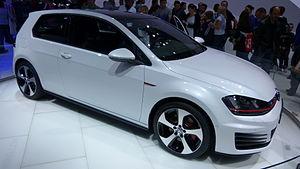
Mondial de l'automobile de Paris 2012
Flavio Manzoni est un important architecte designer automobile italien, directeur du design chez Ferrari depuis 2010. Il a auparavant conçu de nombreux modèles pour Lancia, Maserati, Fiat, Seat, Volkswagen et Audi...
La Golf VII est la 7ᵉ génération de la Volkswagen Golf et succède à la Golf VI.
La Golf est un modèle d'automobile lancé par Volkswagen en 1974 afin d'amener un véhicule compact de 3,705 mètres de long et à hayon sur le marché. Elle est le troisième modèle à traction de la marque après la K70 en 1970 et la Passat en 1973. Dessinée par Giorgetto Giugiaro, elle sort en 1974 et remporta immédiatement le succès. Les moteurs 1,1 litre de 50 ch ou 1,5 litre de 70 ch sont placés transversalement à l'avant, à la différence des Volkswagen Passat et Audi 80.